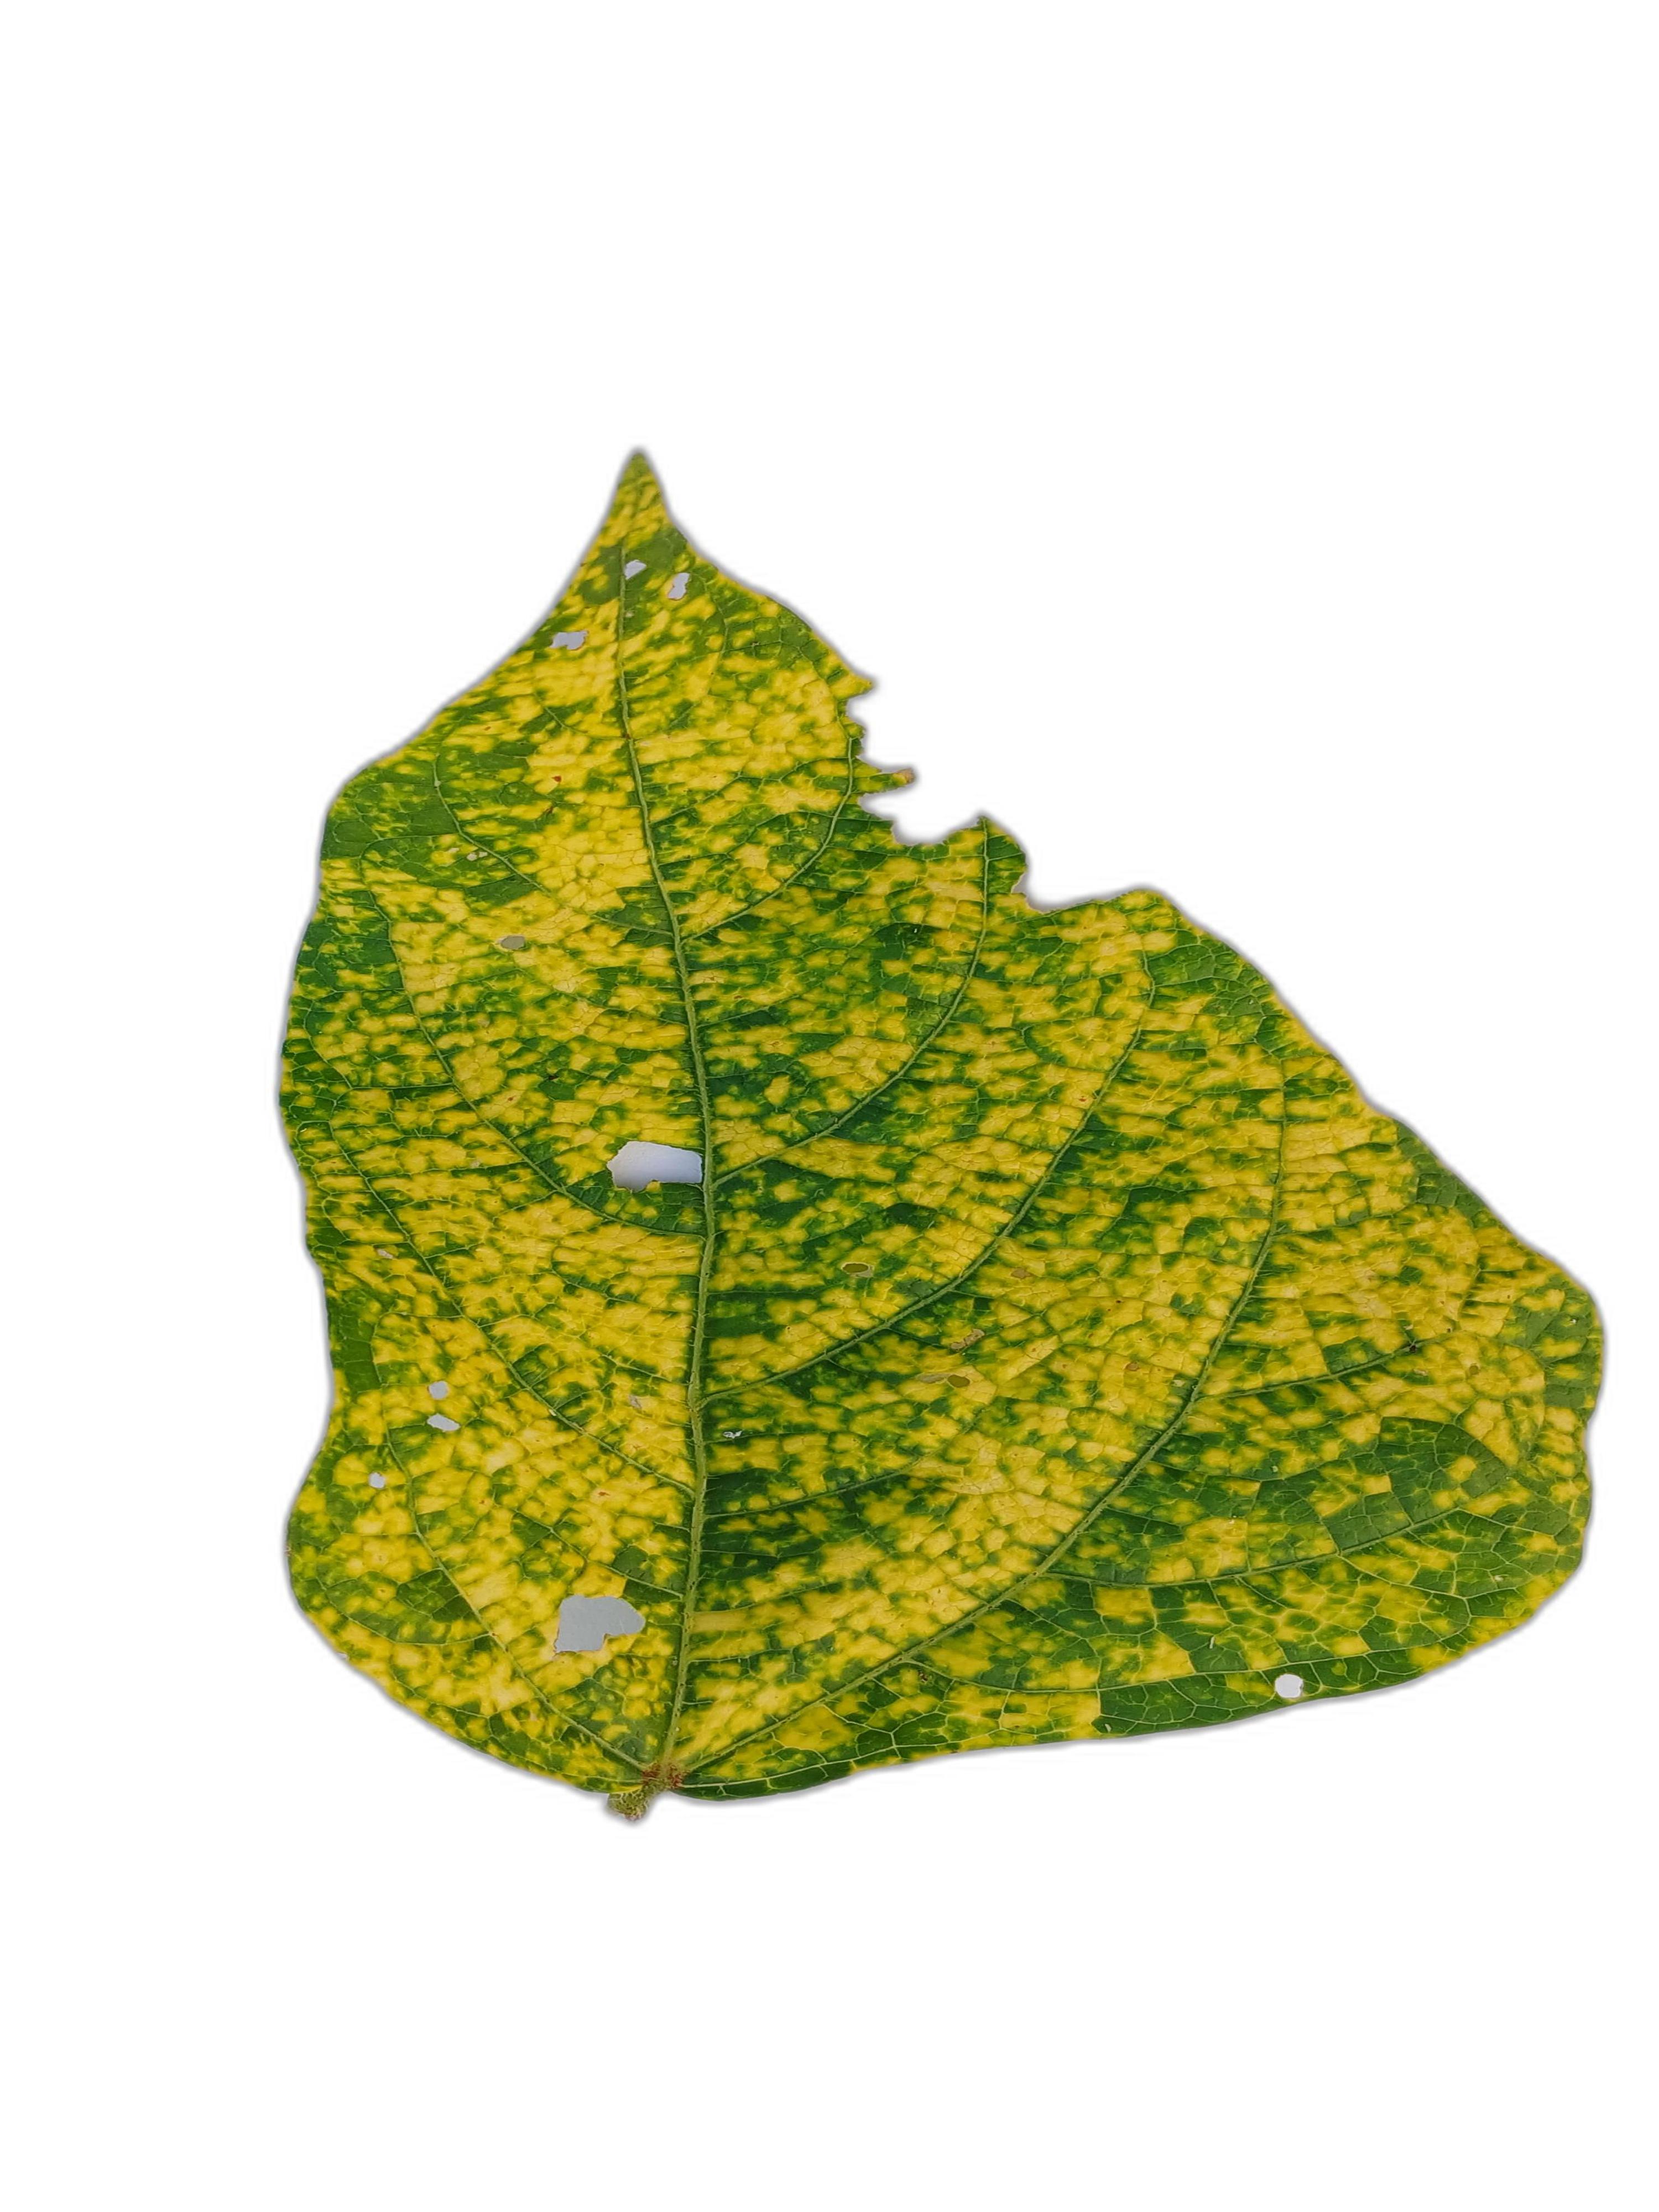
Label: Yellow Mosaic